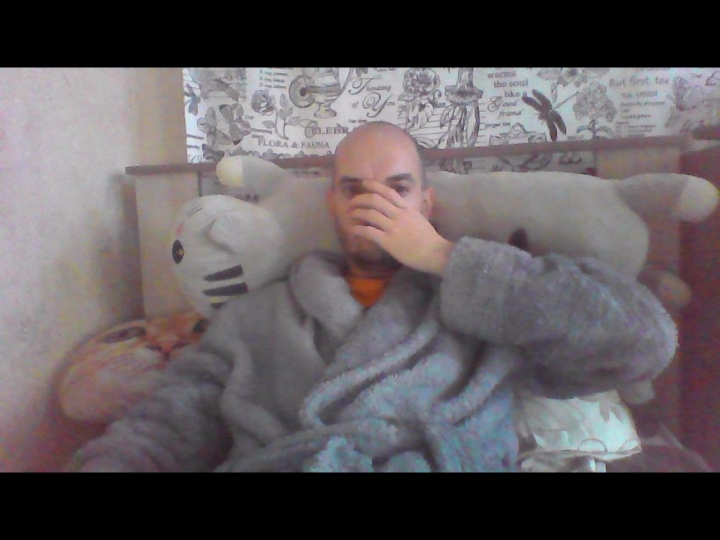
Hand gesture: no_gesture